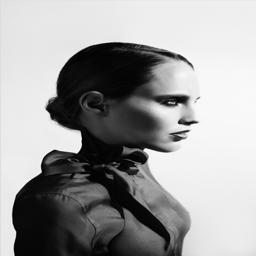
the surreal portrait by soccer player